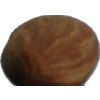
Label: Almonds 1